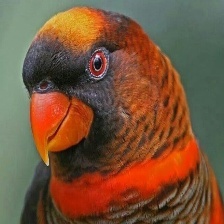
Species: DUSKY LORY
Scientific name: PSEUDEOS FUSCATA
ImageNet parent category: lorikeet